Berenguer de Cruïlles

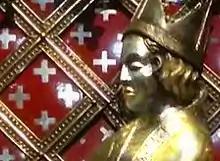
Berenguer de Cruïlles features in a relief at the Cathedral of Girona

Berenguer de Cruïlles (Peratallada, 1310 – Barcelona, 1362) was the bishop of Girona (1349–1362) and the first president of the Generalitat de Catalunya (1359–1362), nominated by the Catalan Courts held in Cervera in 1359.